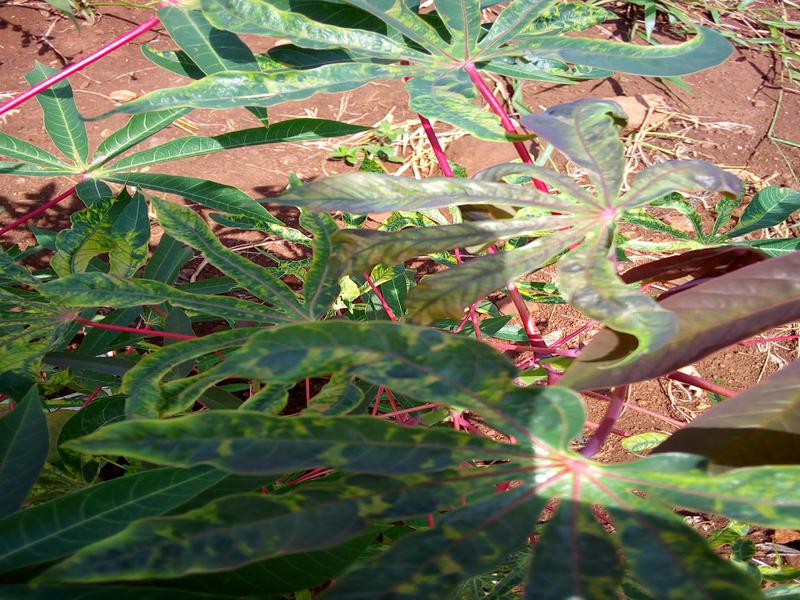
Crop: cassava
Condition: mosaic_disease